Hotwells

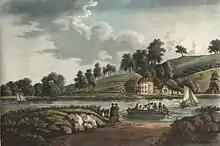
Crossing the Avon to Hotwells in 1797, by John Hassell

The new pump room was demolished in 1867 to allow for widening of the River Avon. A new pump was set up in 1877 and continued in use till 1913. However, the pump appears not to have tapped into the original spring. When it became clear that the pump's waters were polluted, the pipe was sealed off. There were trial borings in 1913 and 1925 to relocate the original spring, but these were unsuccessful.